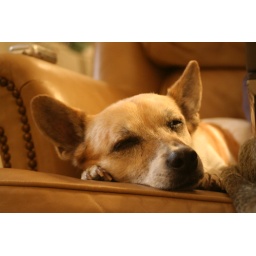
sugar bear sleeping in her favorite spot